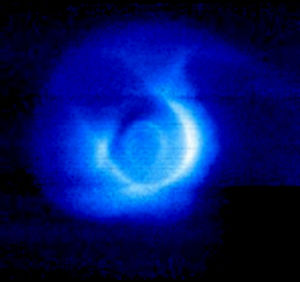
Magnetosfære / Magnetiske haler
Et billede fra IMAGE-satellitten, som viser Jordens plasmasfære ved brug af dens Extreme Ultraviolet-instrument (EUV).
En magnetosfære dannes, når en strøm af ladede partikler, som de findes i f.eks. solvinden, reagerer med og afbøjes af en planets eller et lignende legemes iboende magnetfelt. Jorden er omgivet af en magnetosfære, ligesom de andre planeter med iboende magnetfelter: Merkur, Jupiter, Saturn, Uranus og Neptun. Jupiters måne Ganymedes har en lille magnetosfære – men den ligger helt inden for Jupiters magnetosfære, hvilket fører til komplekse interaktioner. Ionosfærerne hos svagt magnetiserede planeter som Venus og Mars danner strømme, som delvis afbøjer solvinden, men har ikke egentlige magnetosfærer.